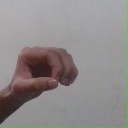
अक्षर: औ